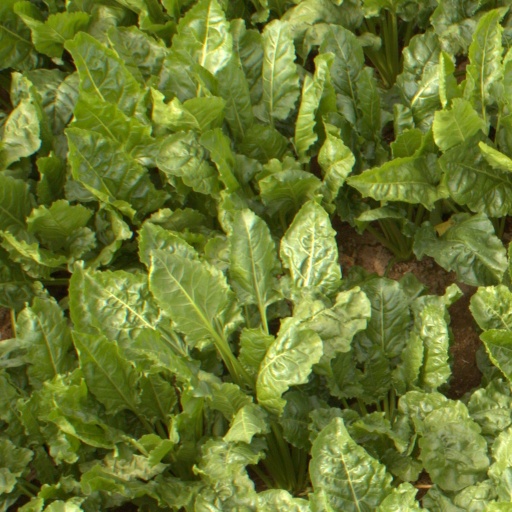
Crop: sugar beet